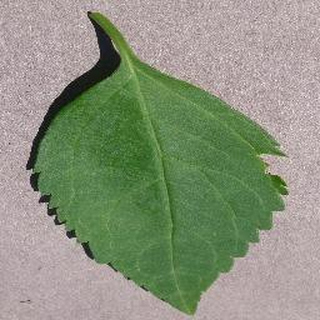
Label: healthy_cherry